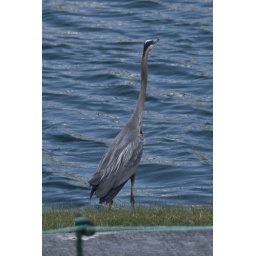
A bird near the water at #9